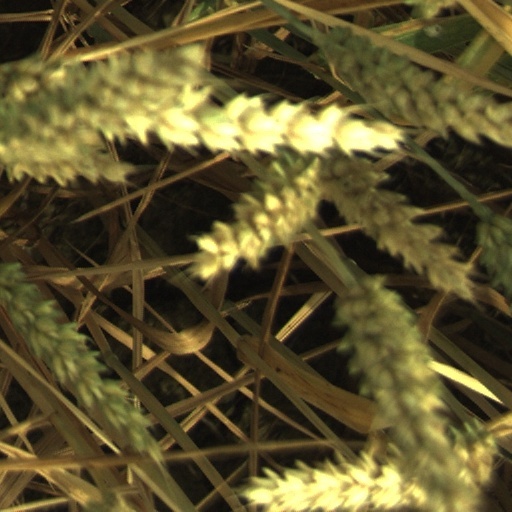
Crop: wheat